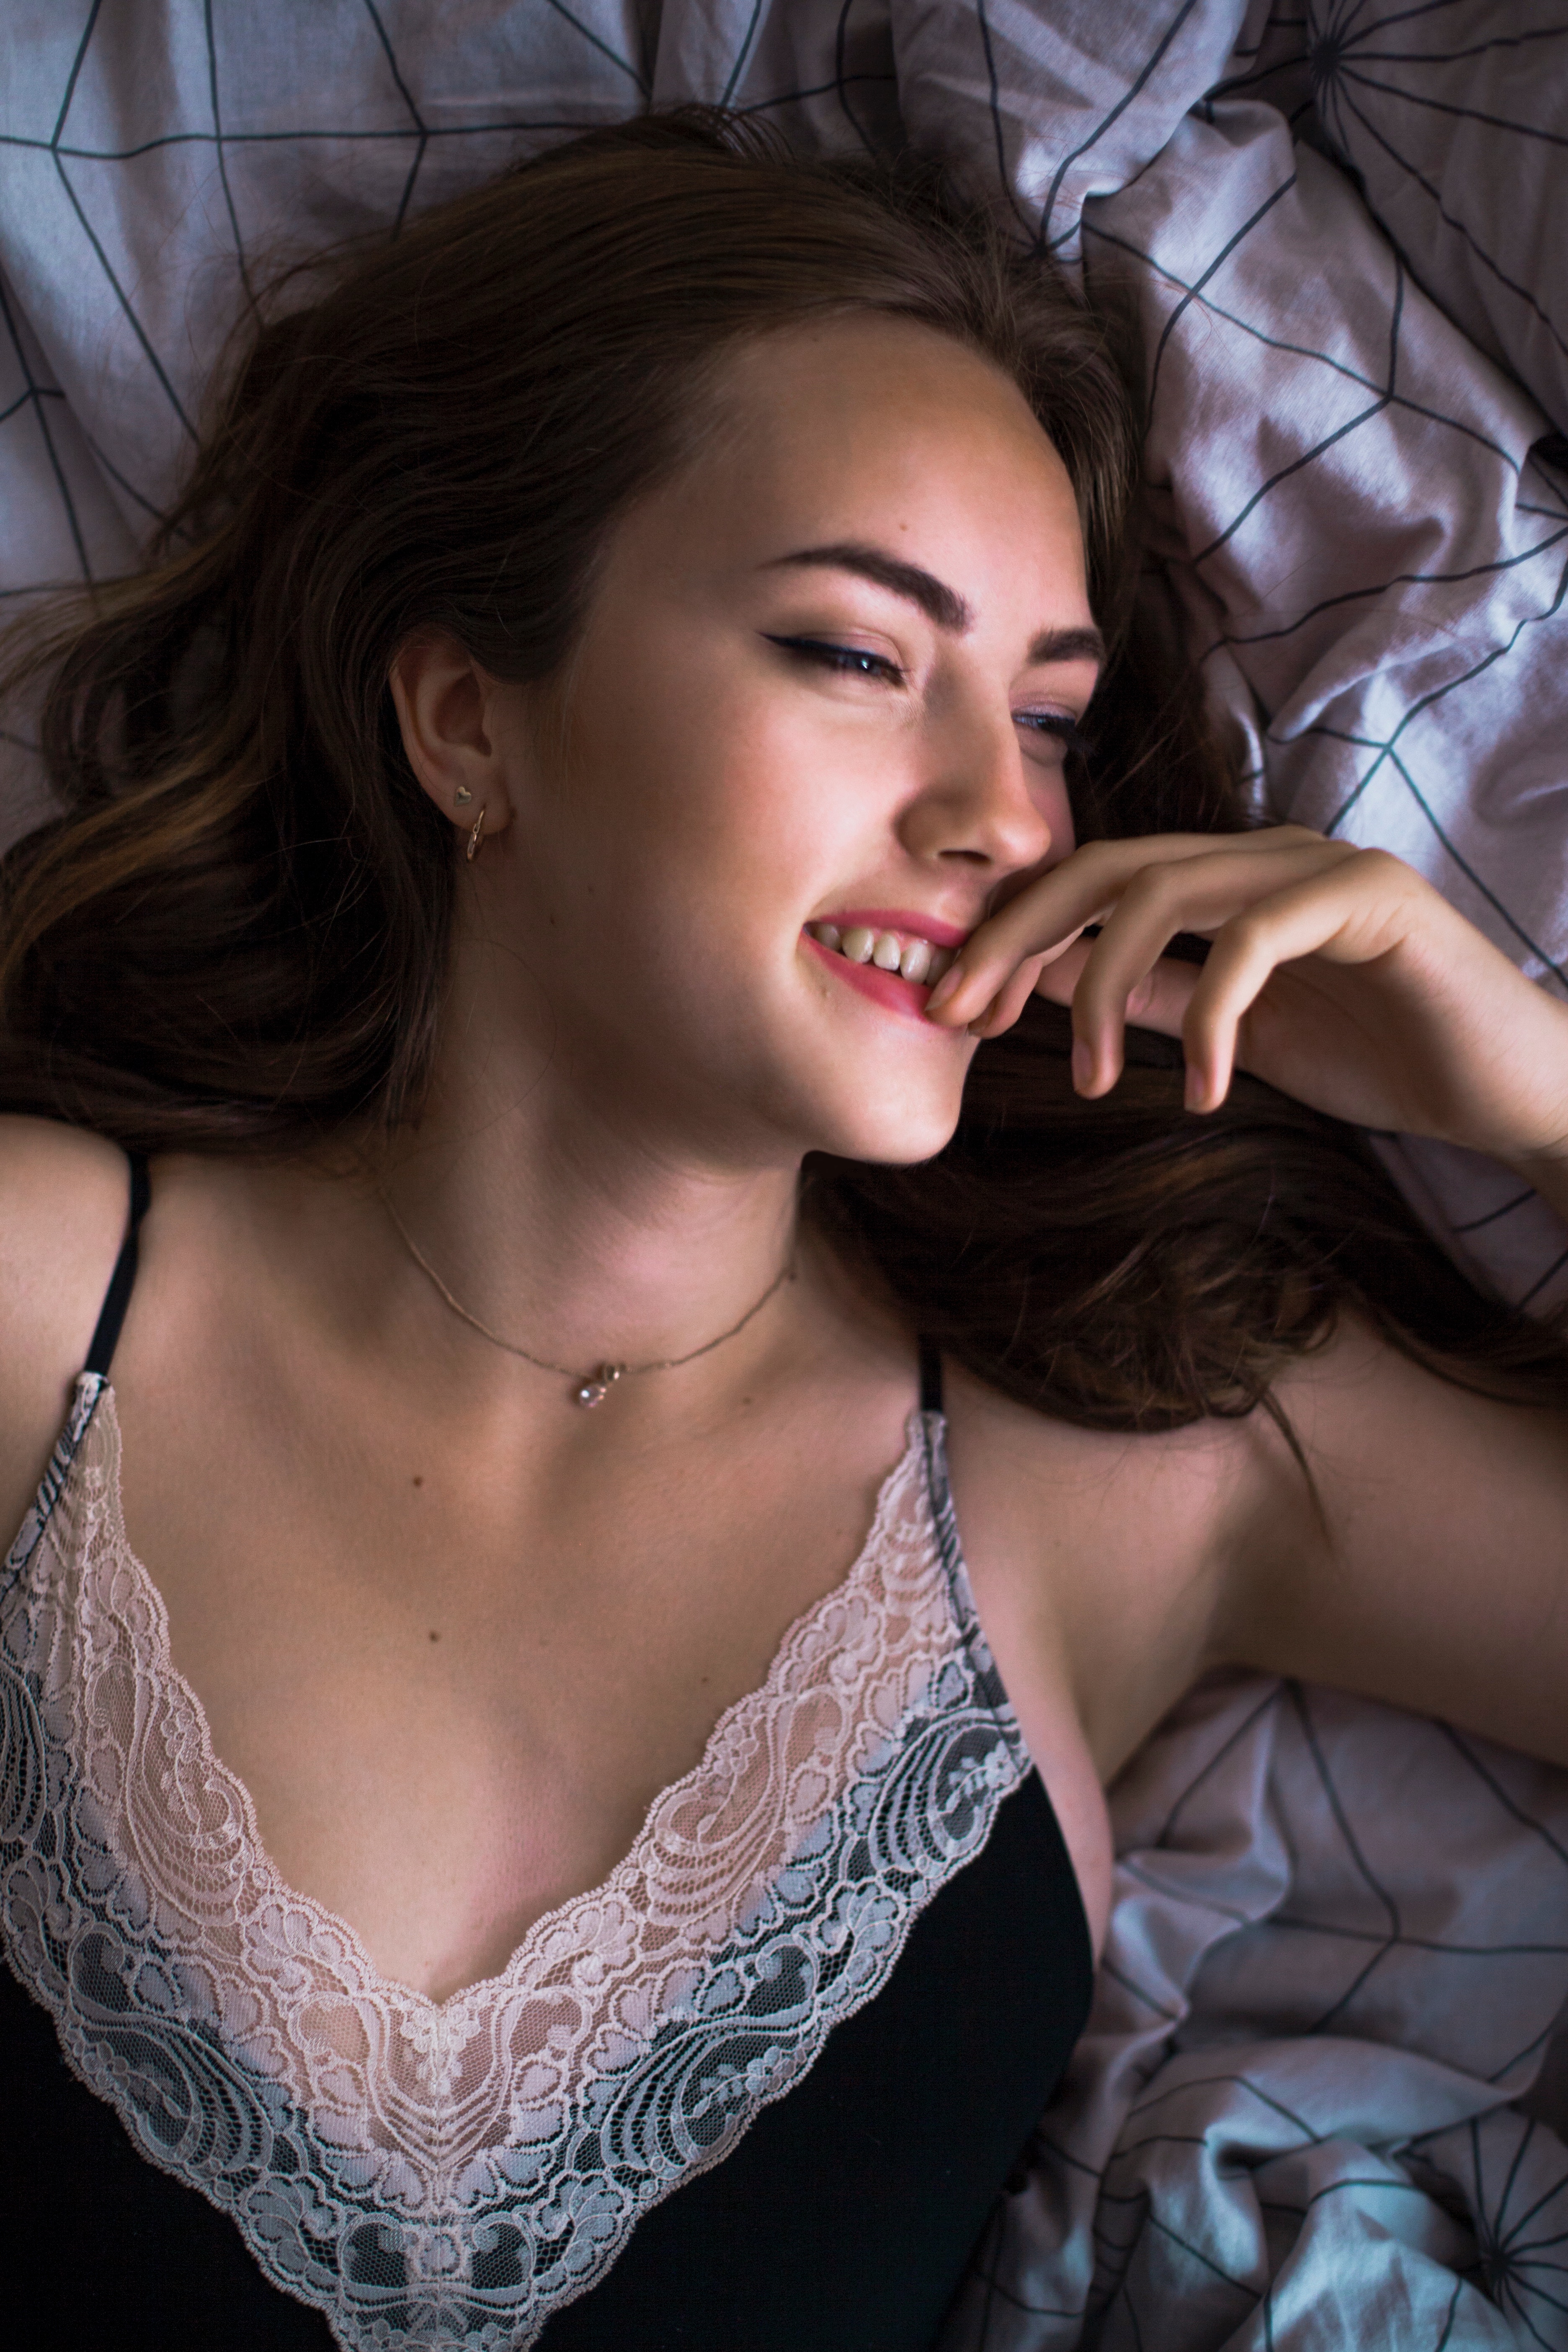
hair, beauty, lip, model, brassiere, photo shoot, long hair, brown hair, photography, neck, chest, portrait photography, lingerie, flash photography, gesture, black hair, portrait